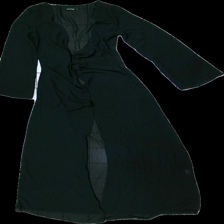
View: front
Type: Cardigan
Category: Ladies
Brand: Boohoo
Colors: Black
Material: 100% polyester
Pattern: Transparent
Cut: Regular
Size: S
Season: All
Damage location: middle left
Damage 2 location: middle right
Damage 3 location: middle right
Price range: 50-100
Recommended usage: Reuse
Description: svart genomskinlig kofta